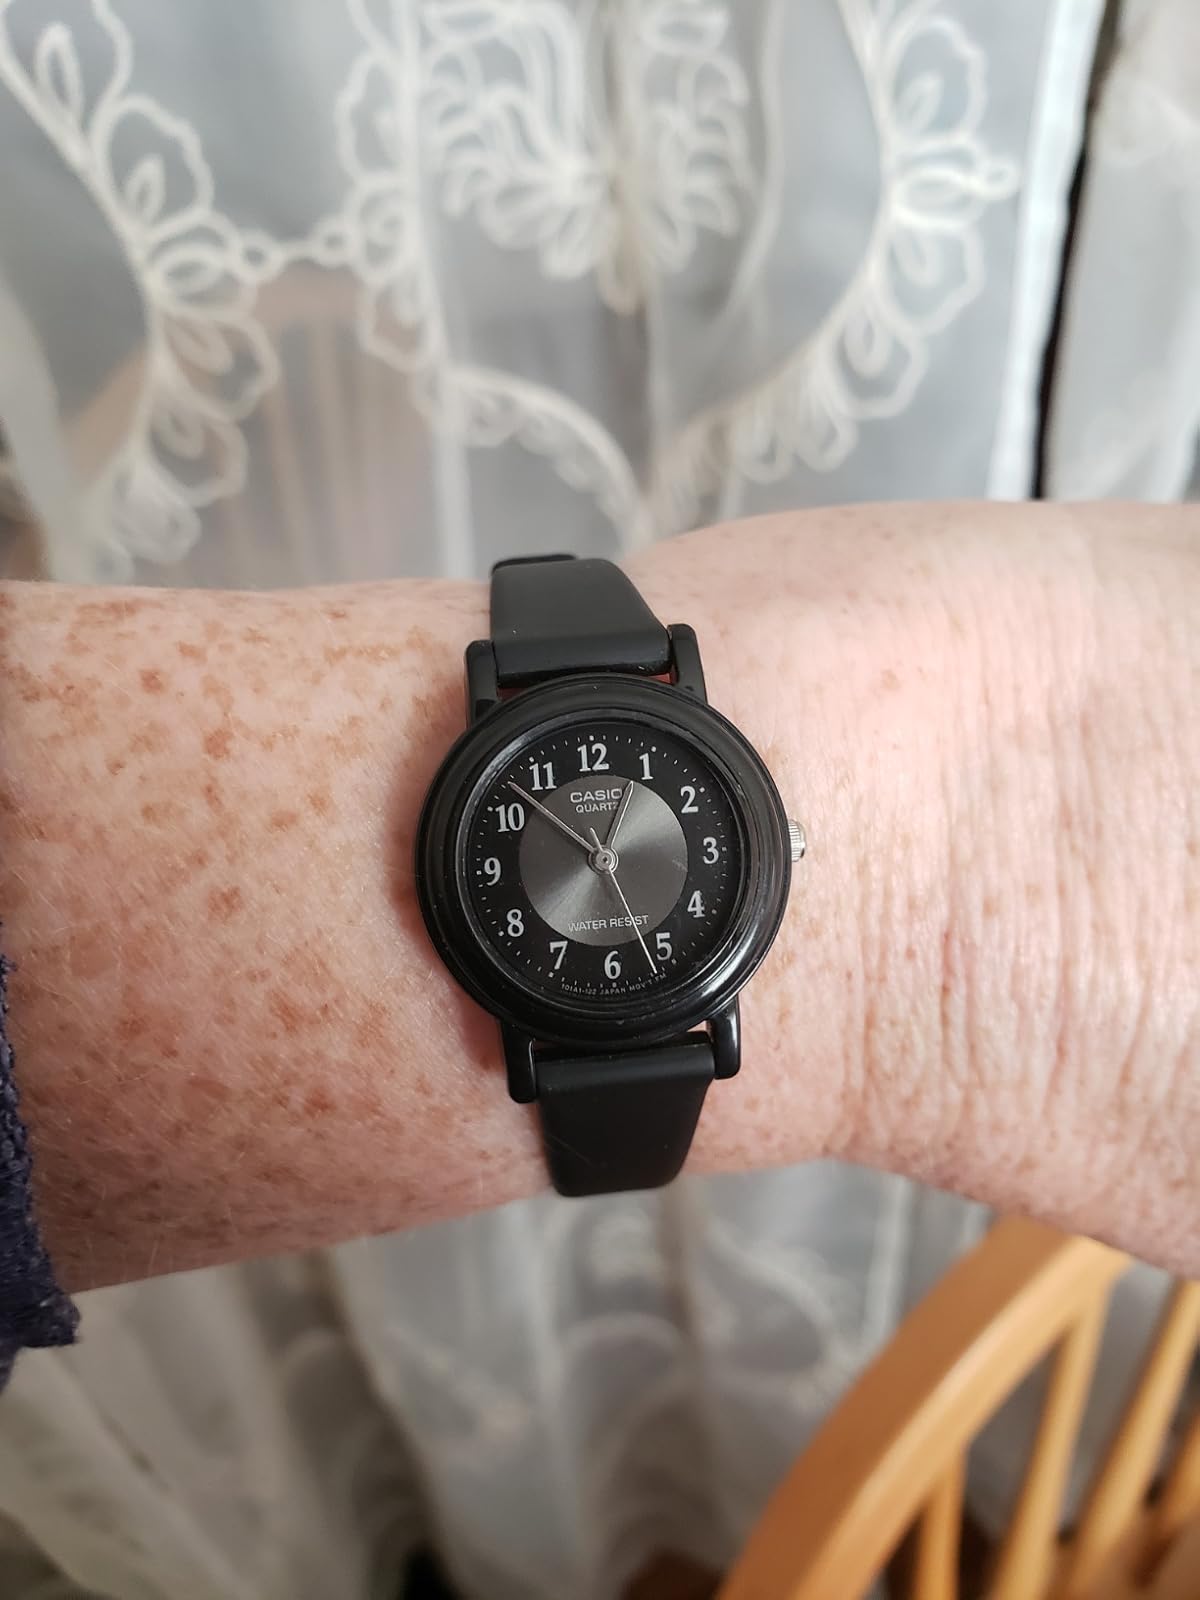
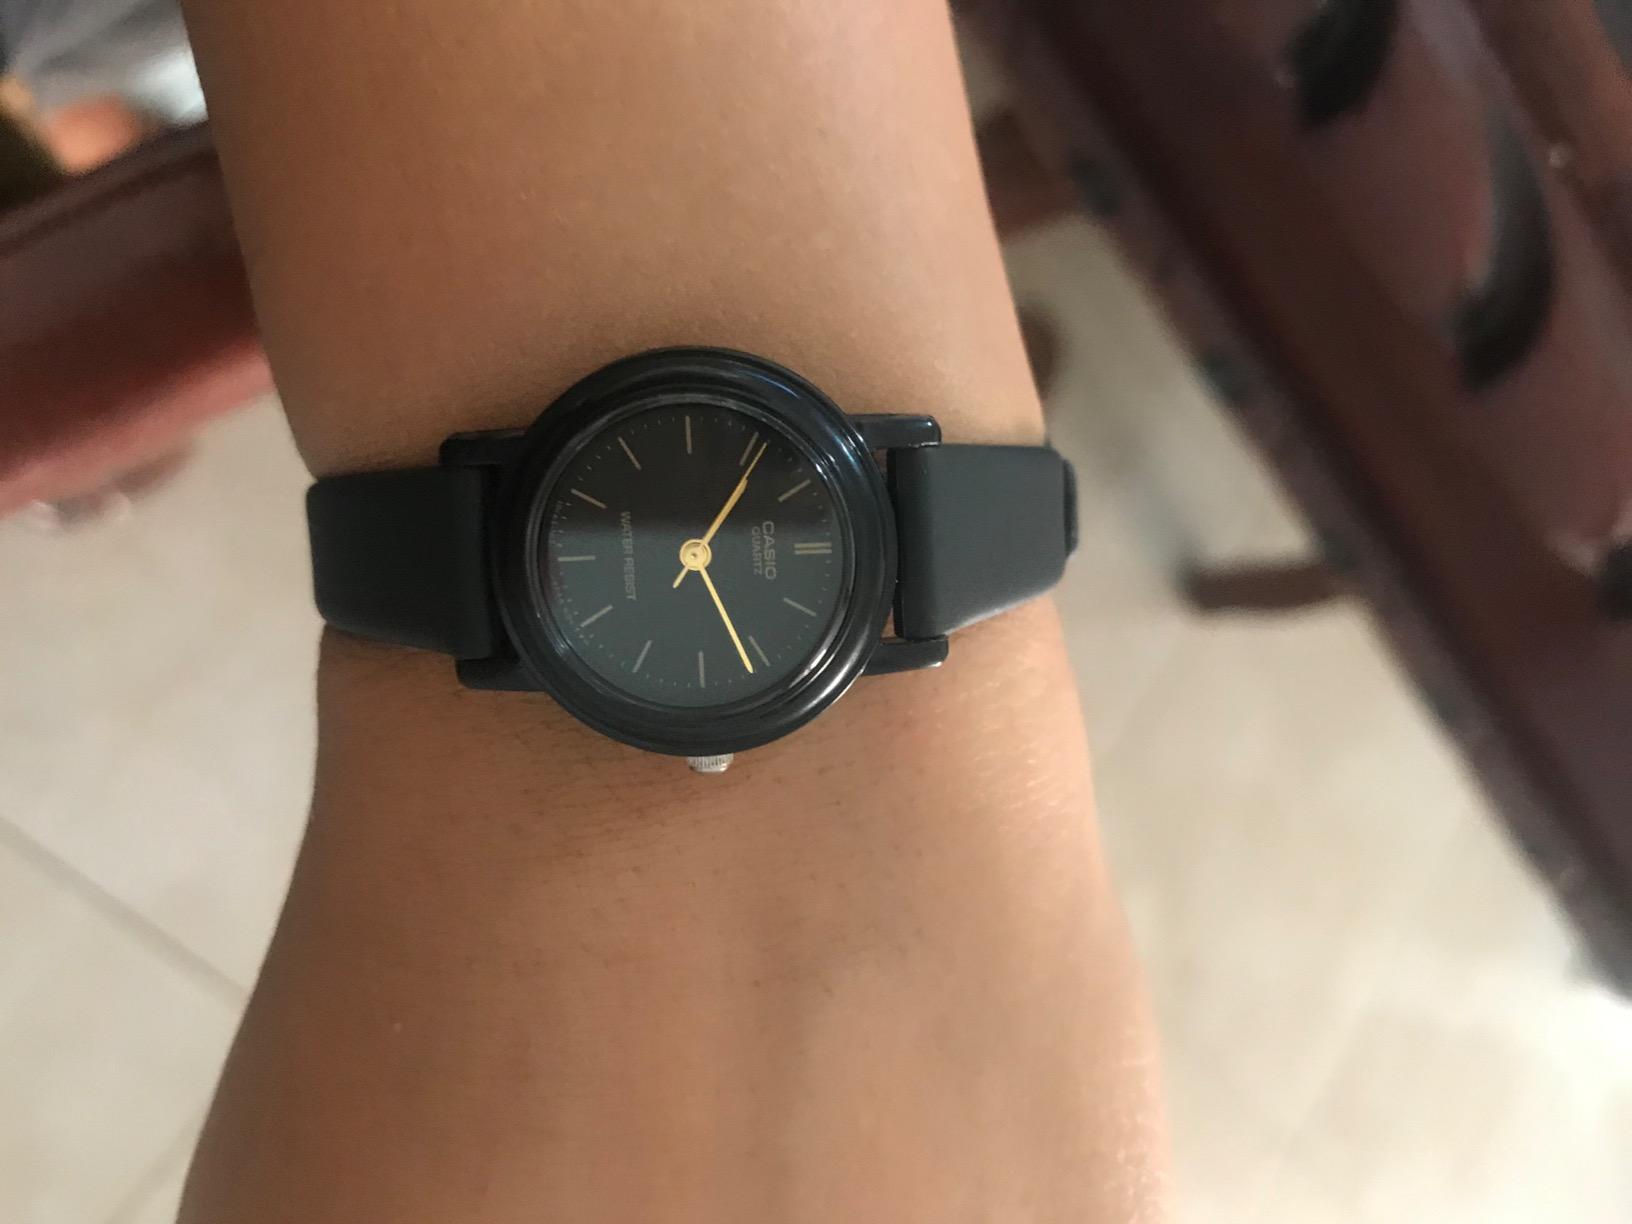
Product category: accessories_watch
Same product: no